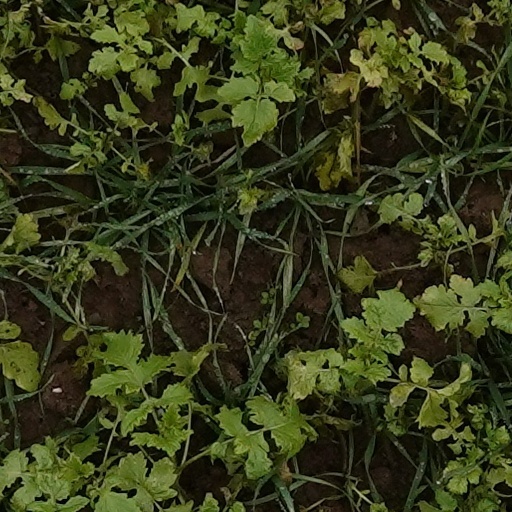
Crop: wheat